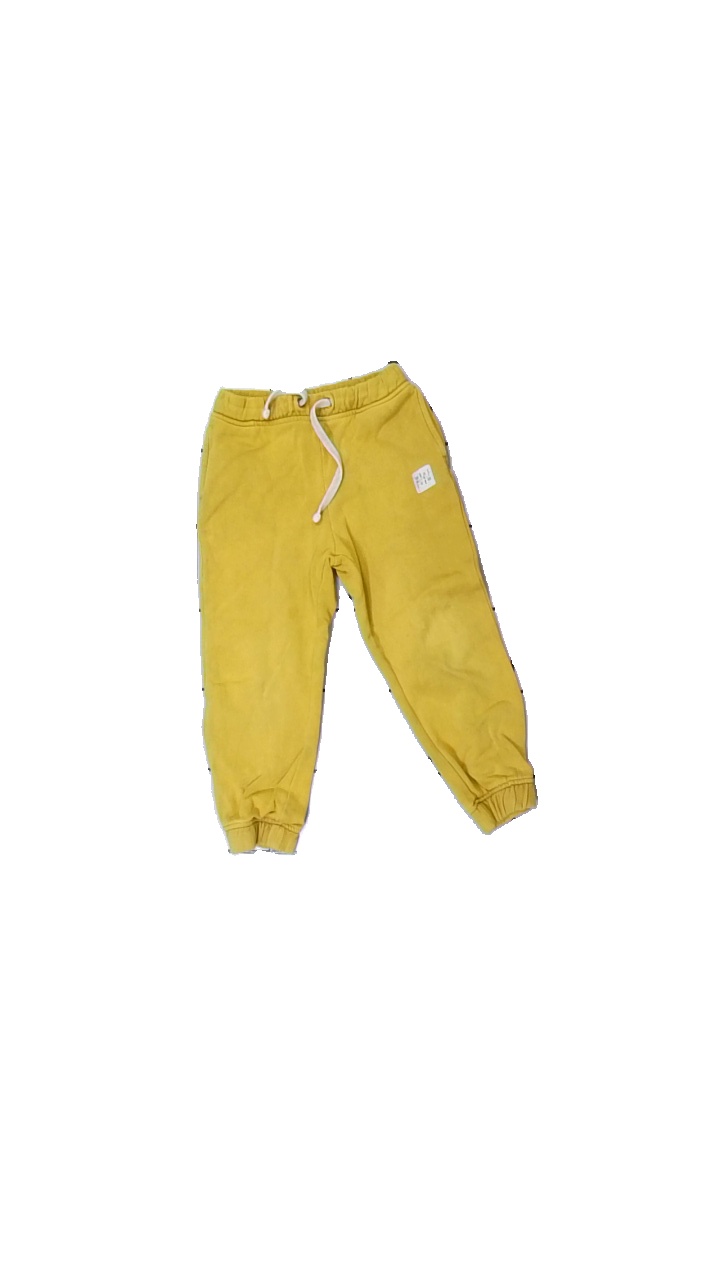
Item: Trousers (Children)
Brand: Minimarket
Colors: Yellow
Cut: Regular
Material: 57% cotton, 43% viscose
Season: All
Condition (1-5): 2
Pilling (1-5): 3
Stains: Major
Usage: Export
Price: <50